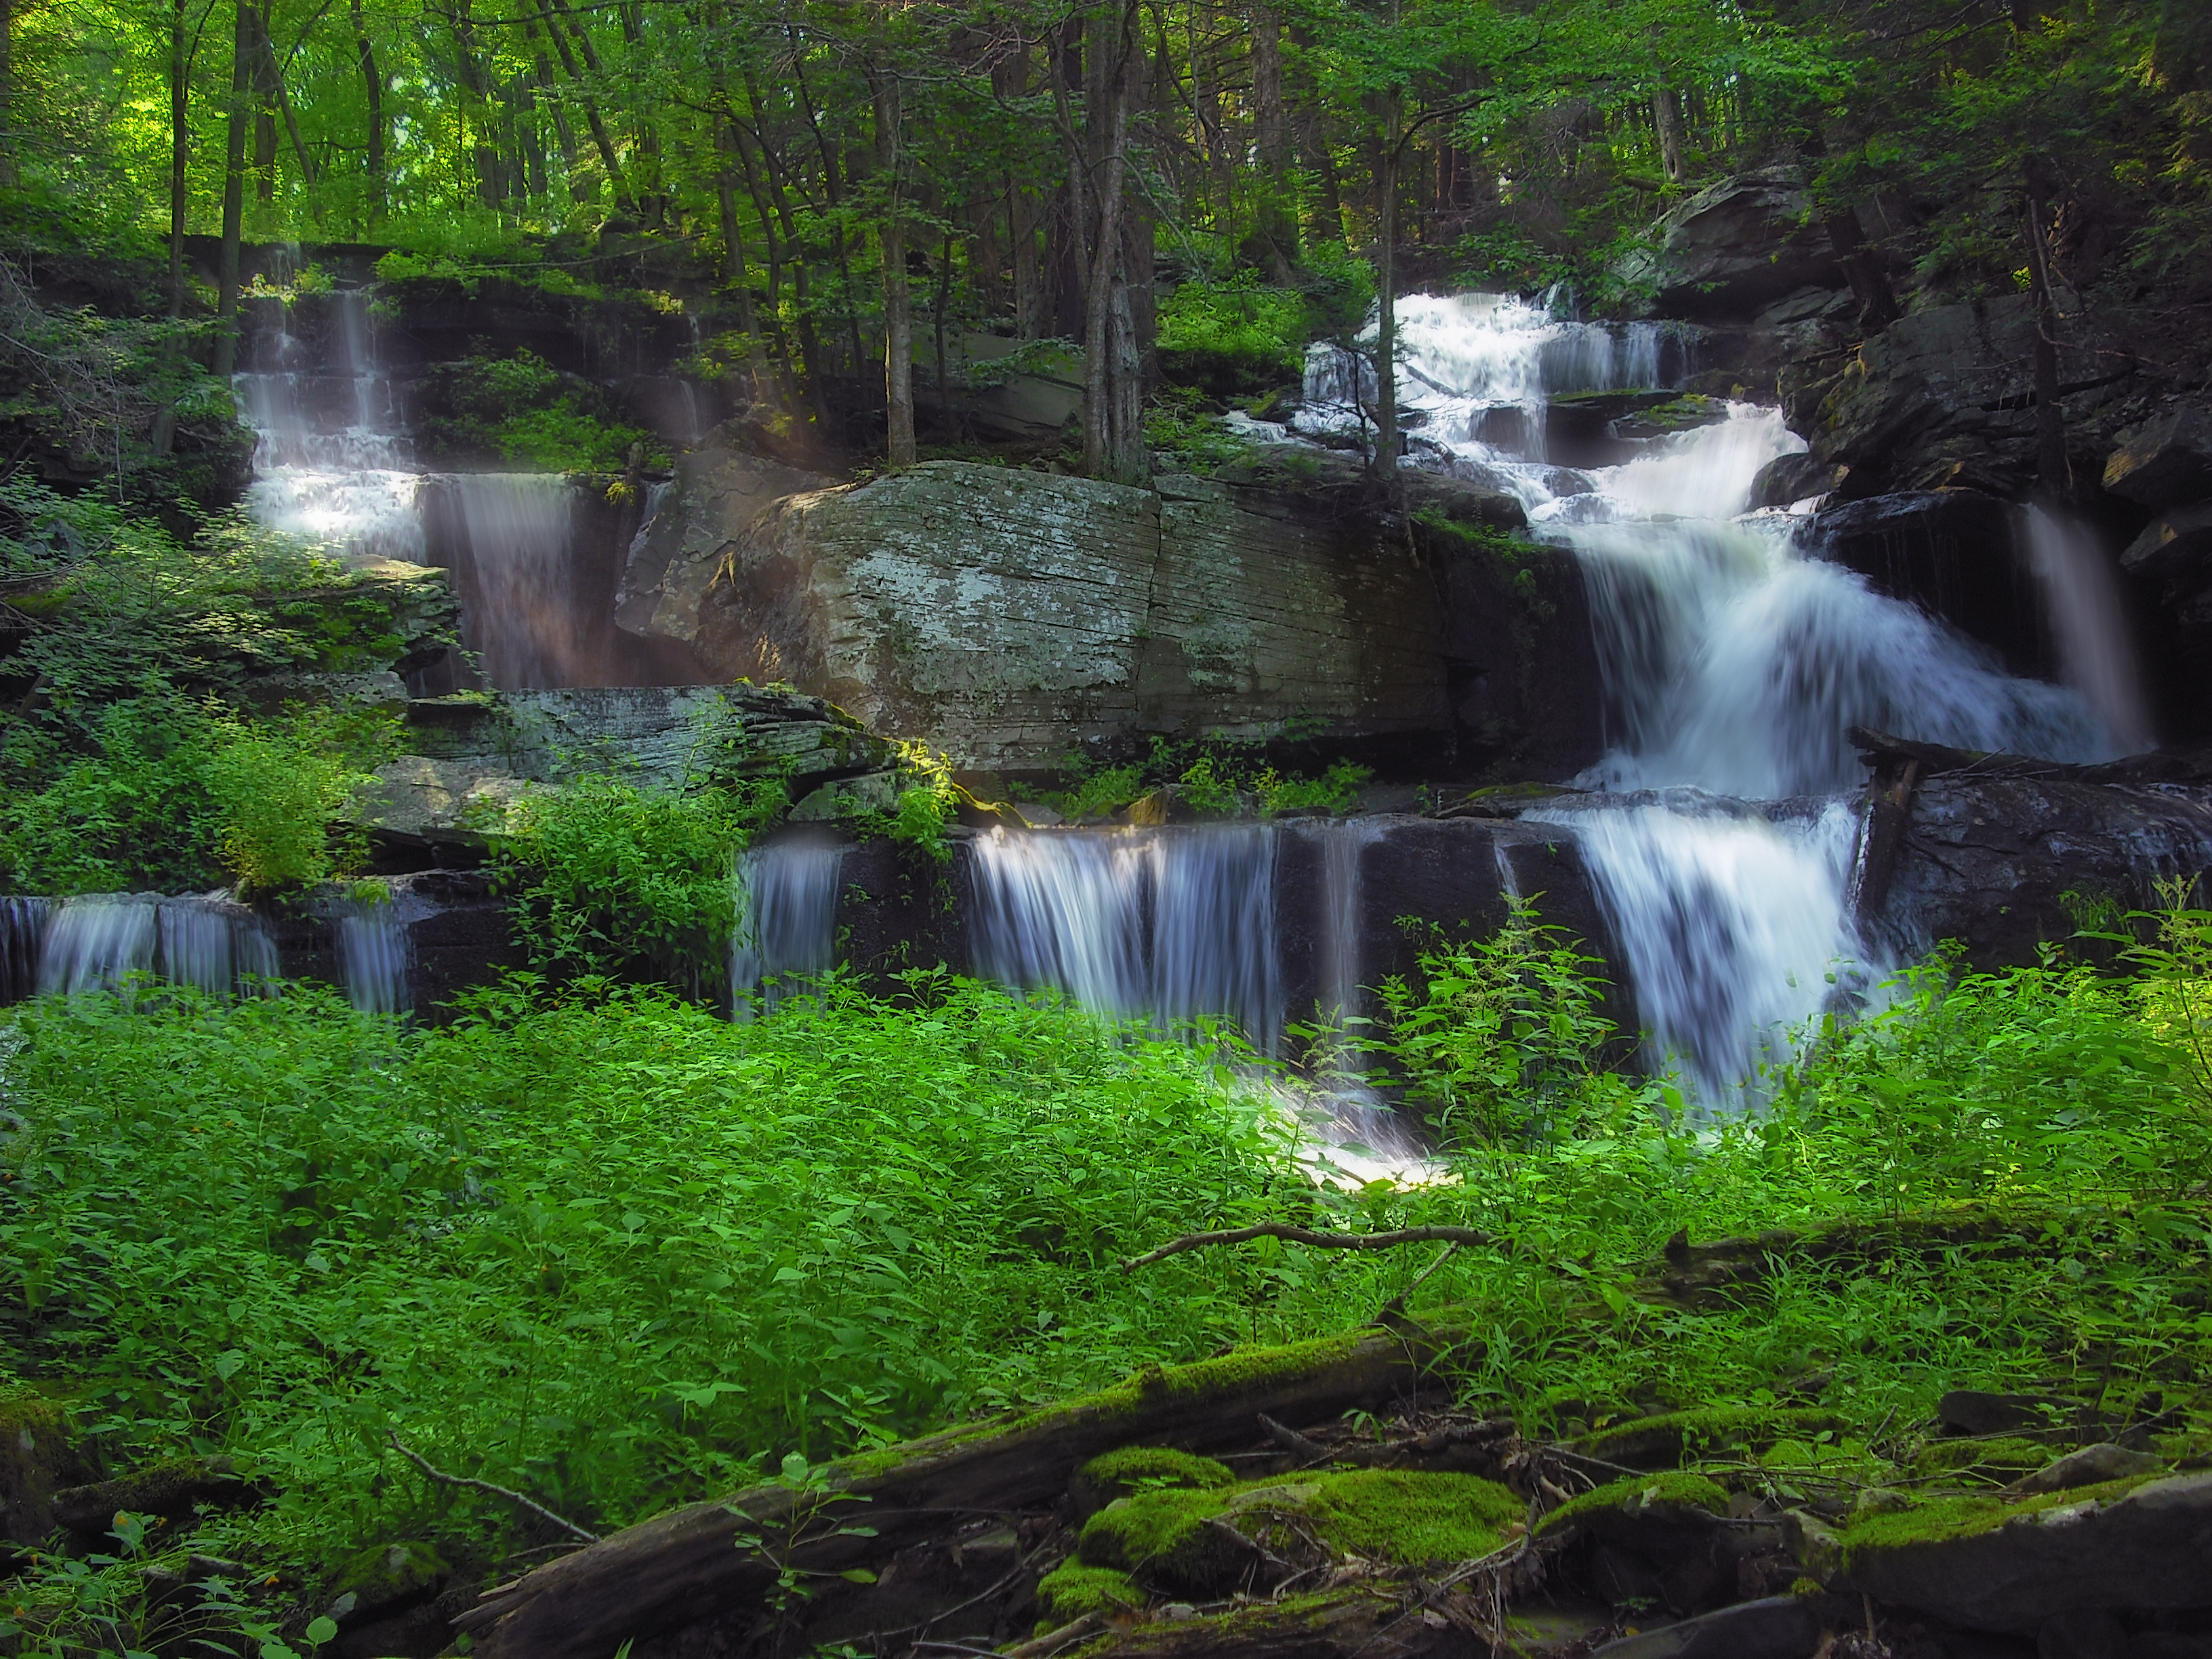
water, nature, forest, waterfall, creek, hiking, summer, stream, green, jungle, park, garden, body of water, creativecommons, vegetation, rainforest, falls, poconos, deciduous, pikecounty, ravine, pennsylvania, delawarestateforest, milfordtownship, wasserfall, woodland, habitat, water feature, watercourse, dappledlight, sawkillcreek, sawkillfalls